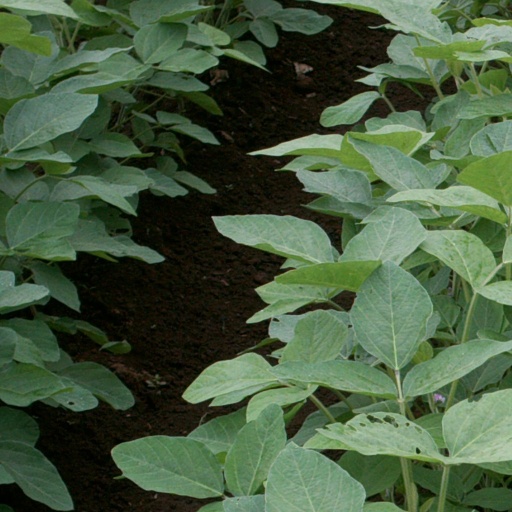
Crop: soybean